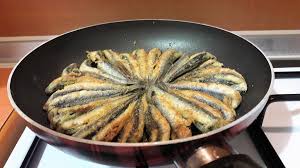
Yemek: hamsi